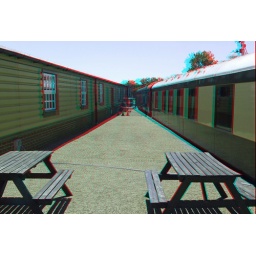
Bluebell railway Horsted Keynes in anaglyph 3D stereo red cyan glasses to view